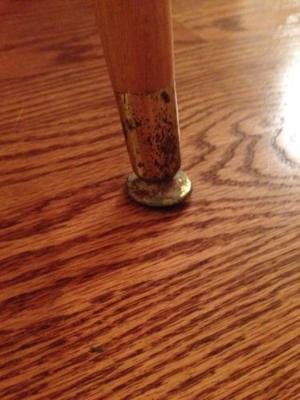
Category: table